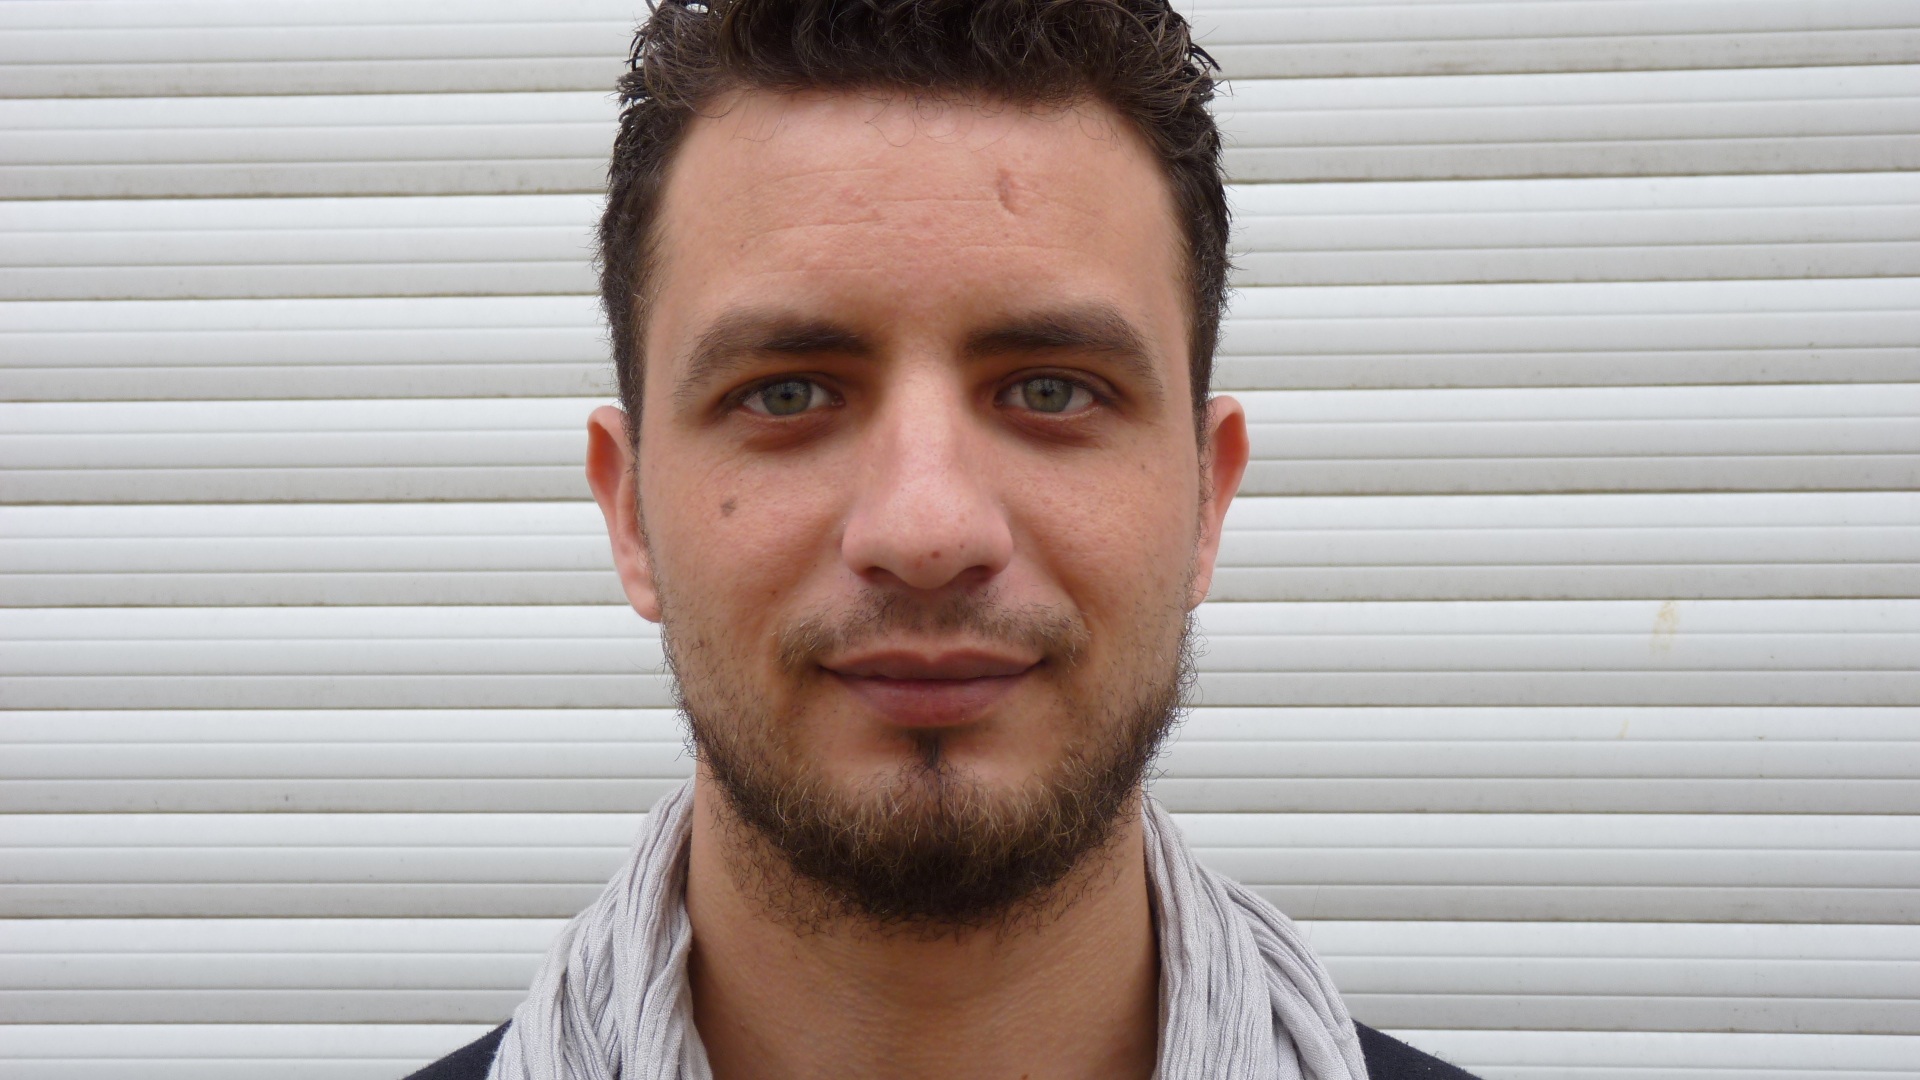
man, person, hair, male, portrait, young, facial expression, hairstyle, beard, muscle, face, nose, head, look, moustache, blue eyes, facial hair